Farsley Celtic F.C.

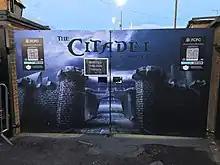
The gates to The Citadel

Farsley Celtic Football Club is a football club based in Farsley, West Yorkshire, England. The club was founded in 1908, but folded in 2010 and were reformed as Farsley AFC before returning to the name Farsley Celtic in 2015. In 2025 the club resigned from the Northern Counties East League. The club plays at The Citadel.